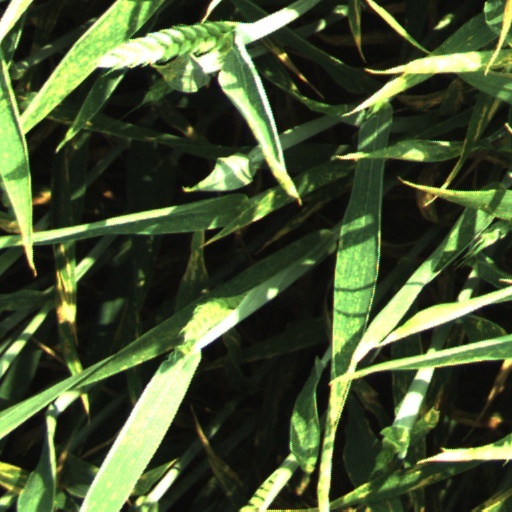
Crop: wheat